Zhuzhou

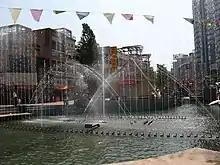
Xujiaqiao Pedestrian Street

Zhuzhou is the second largest city in Hunan Province; it is an industrial city with four key industries are metallurgy, machine manufacture, chemicals and building materials.